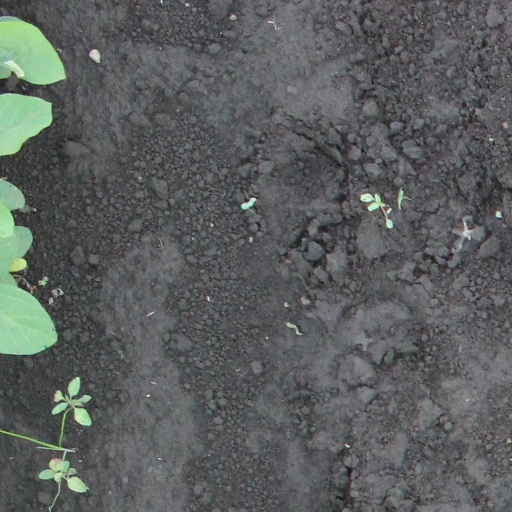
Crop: soybean